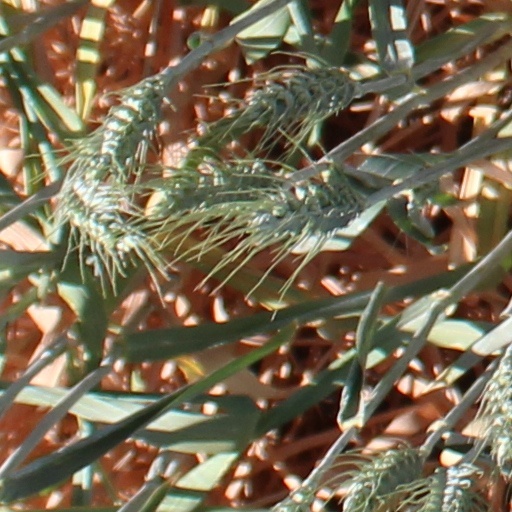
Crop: wheat